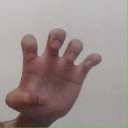
अक्षर: झ